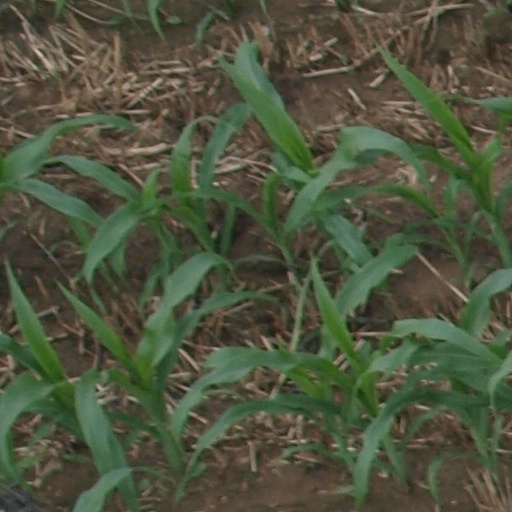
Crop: maize; corn